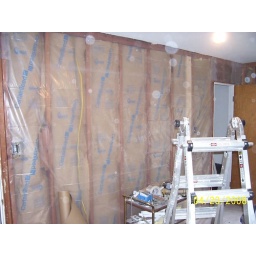
Put plastic over the insulation to help seal the wall from wind drafts.